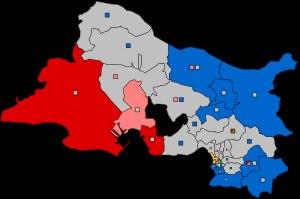
Les élections départementales ont lieu les 22 et 29 mars 2015 afin de renouveler les 58 sièges du conseil départemental des Bouches-du-Rhône.